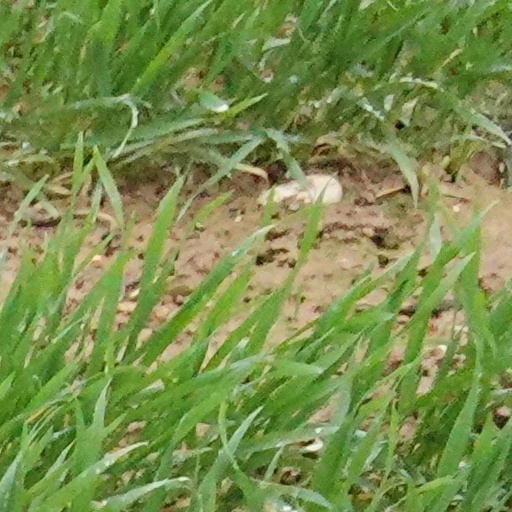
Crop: wheat